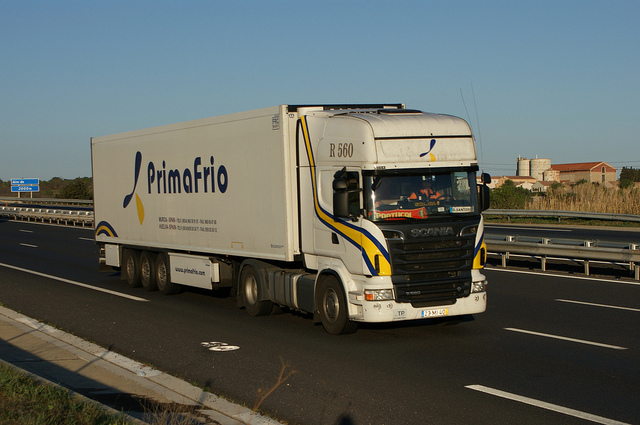
there is a white truck that is driving on the road

A big truck going down the road with a man driving

There is a truck driving down the street.

A truck on the road that has primafrio on the side of it.

A white truck driving down a highway near  center divider.